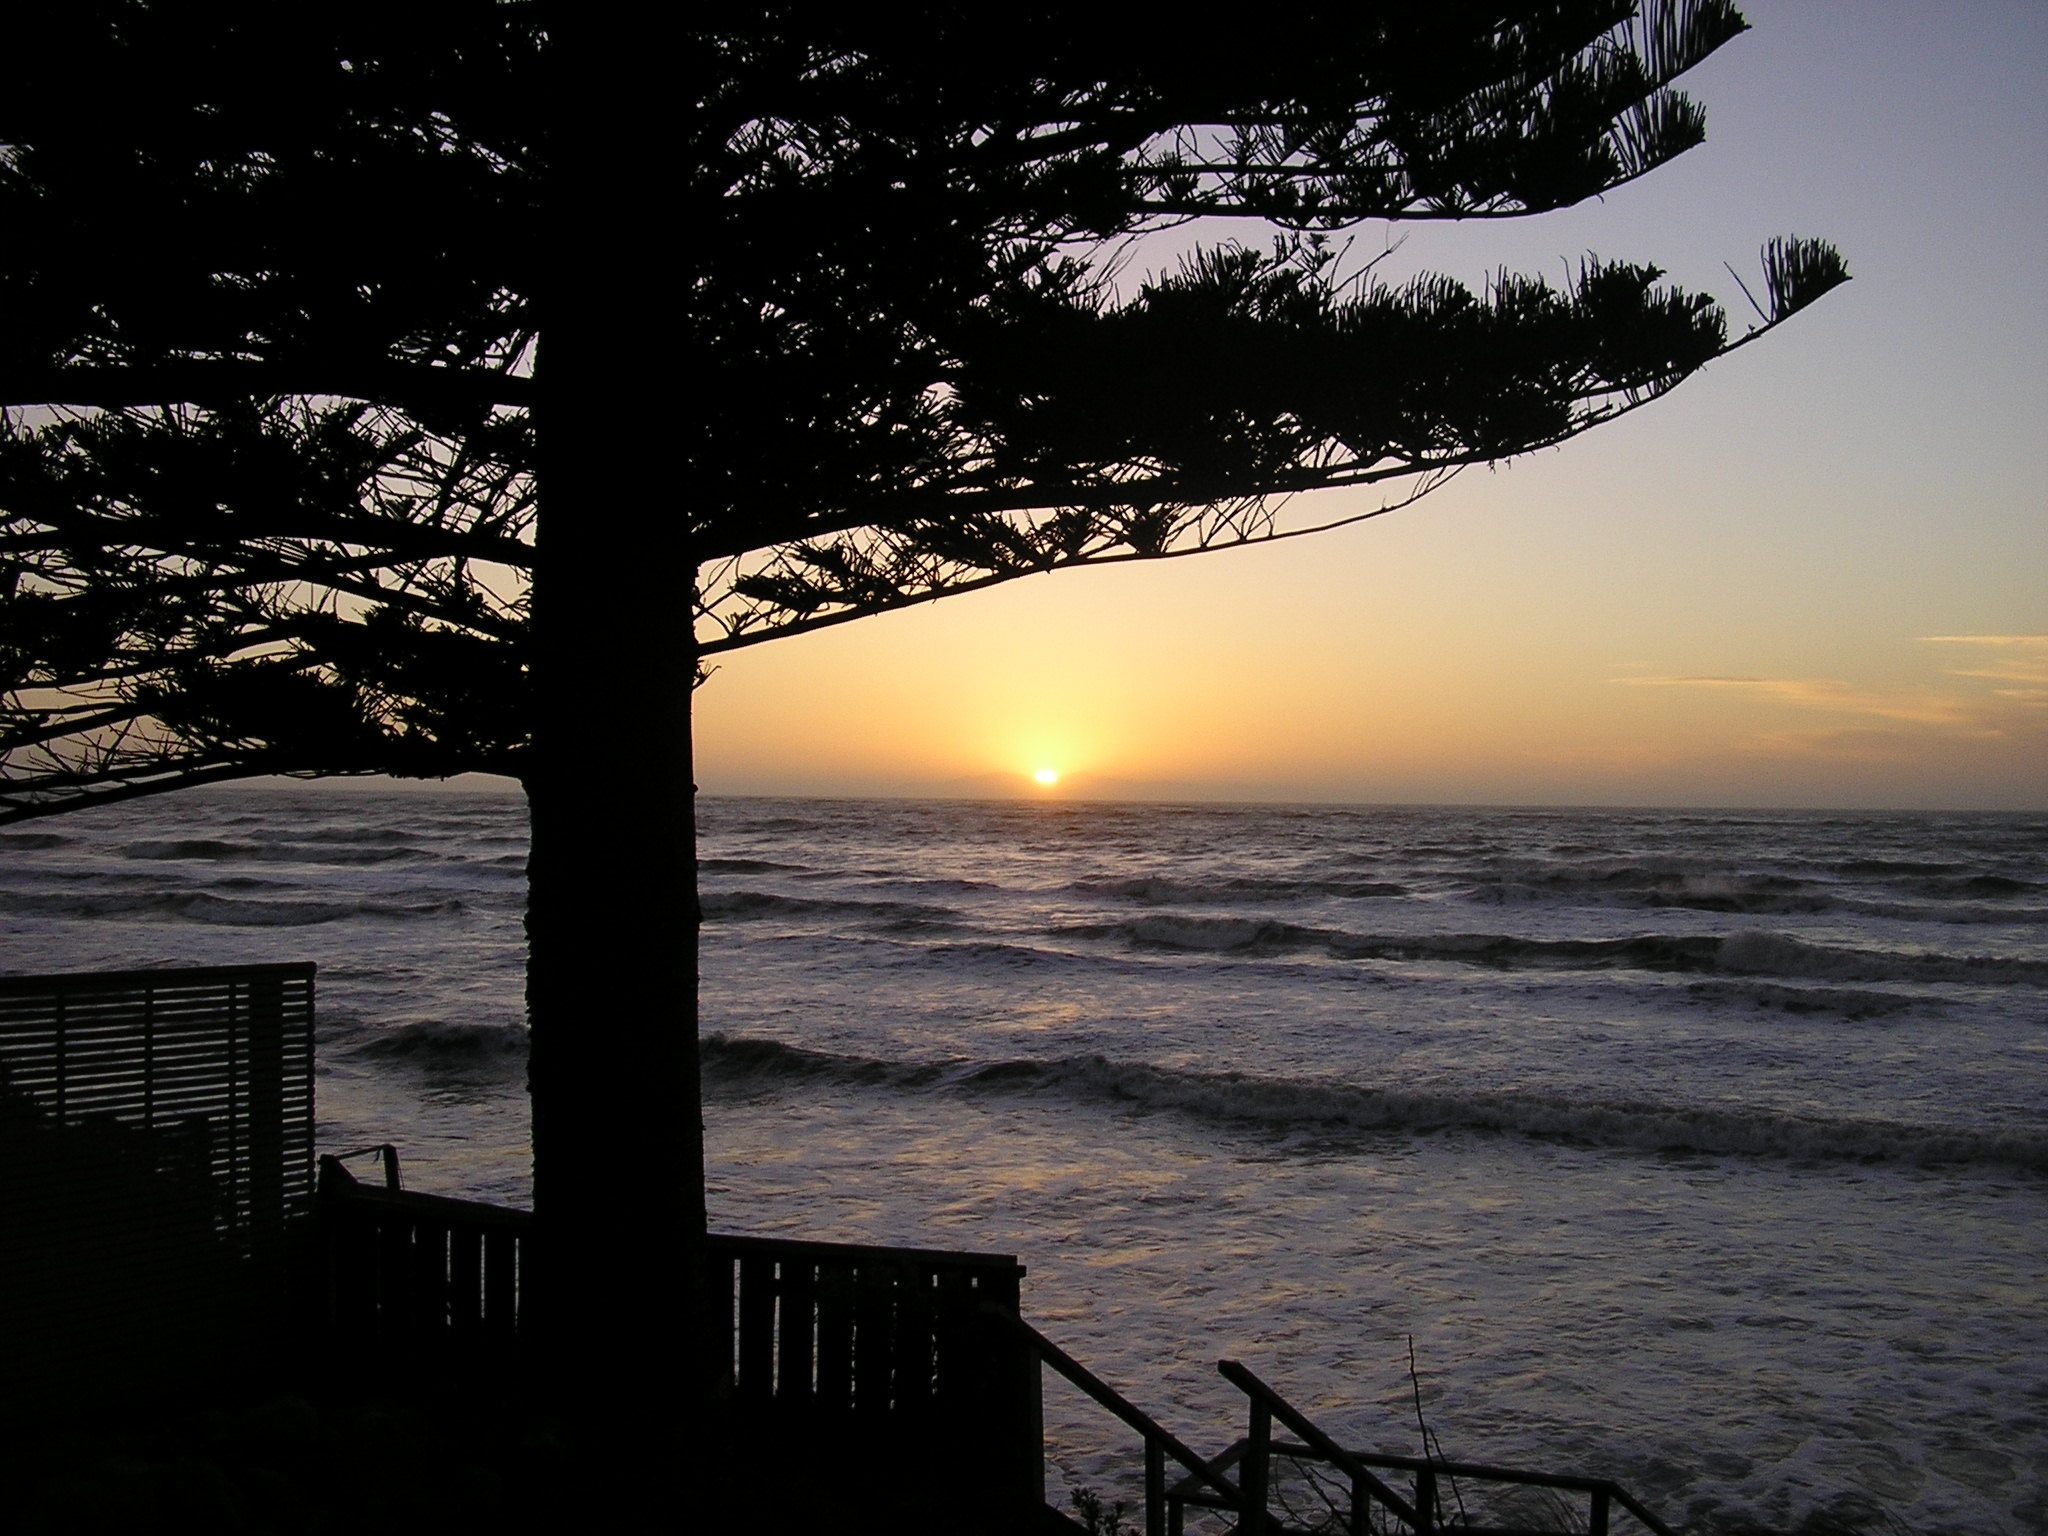
beach, sea, coast, tree, water, ocean, horizon, light, cloud, sky, sun, sunrise, sunset, sunlight, morning, wave, dawn, atmosphere, dusk, evening, reflection, calm, darkness, moonlight, new zealand, nz, astronomical object, atmospheric phenomenon